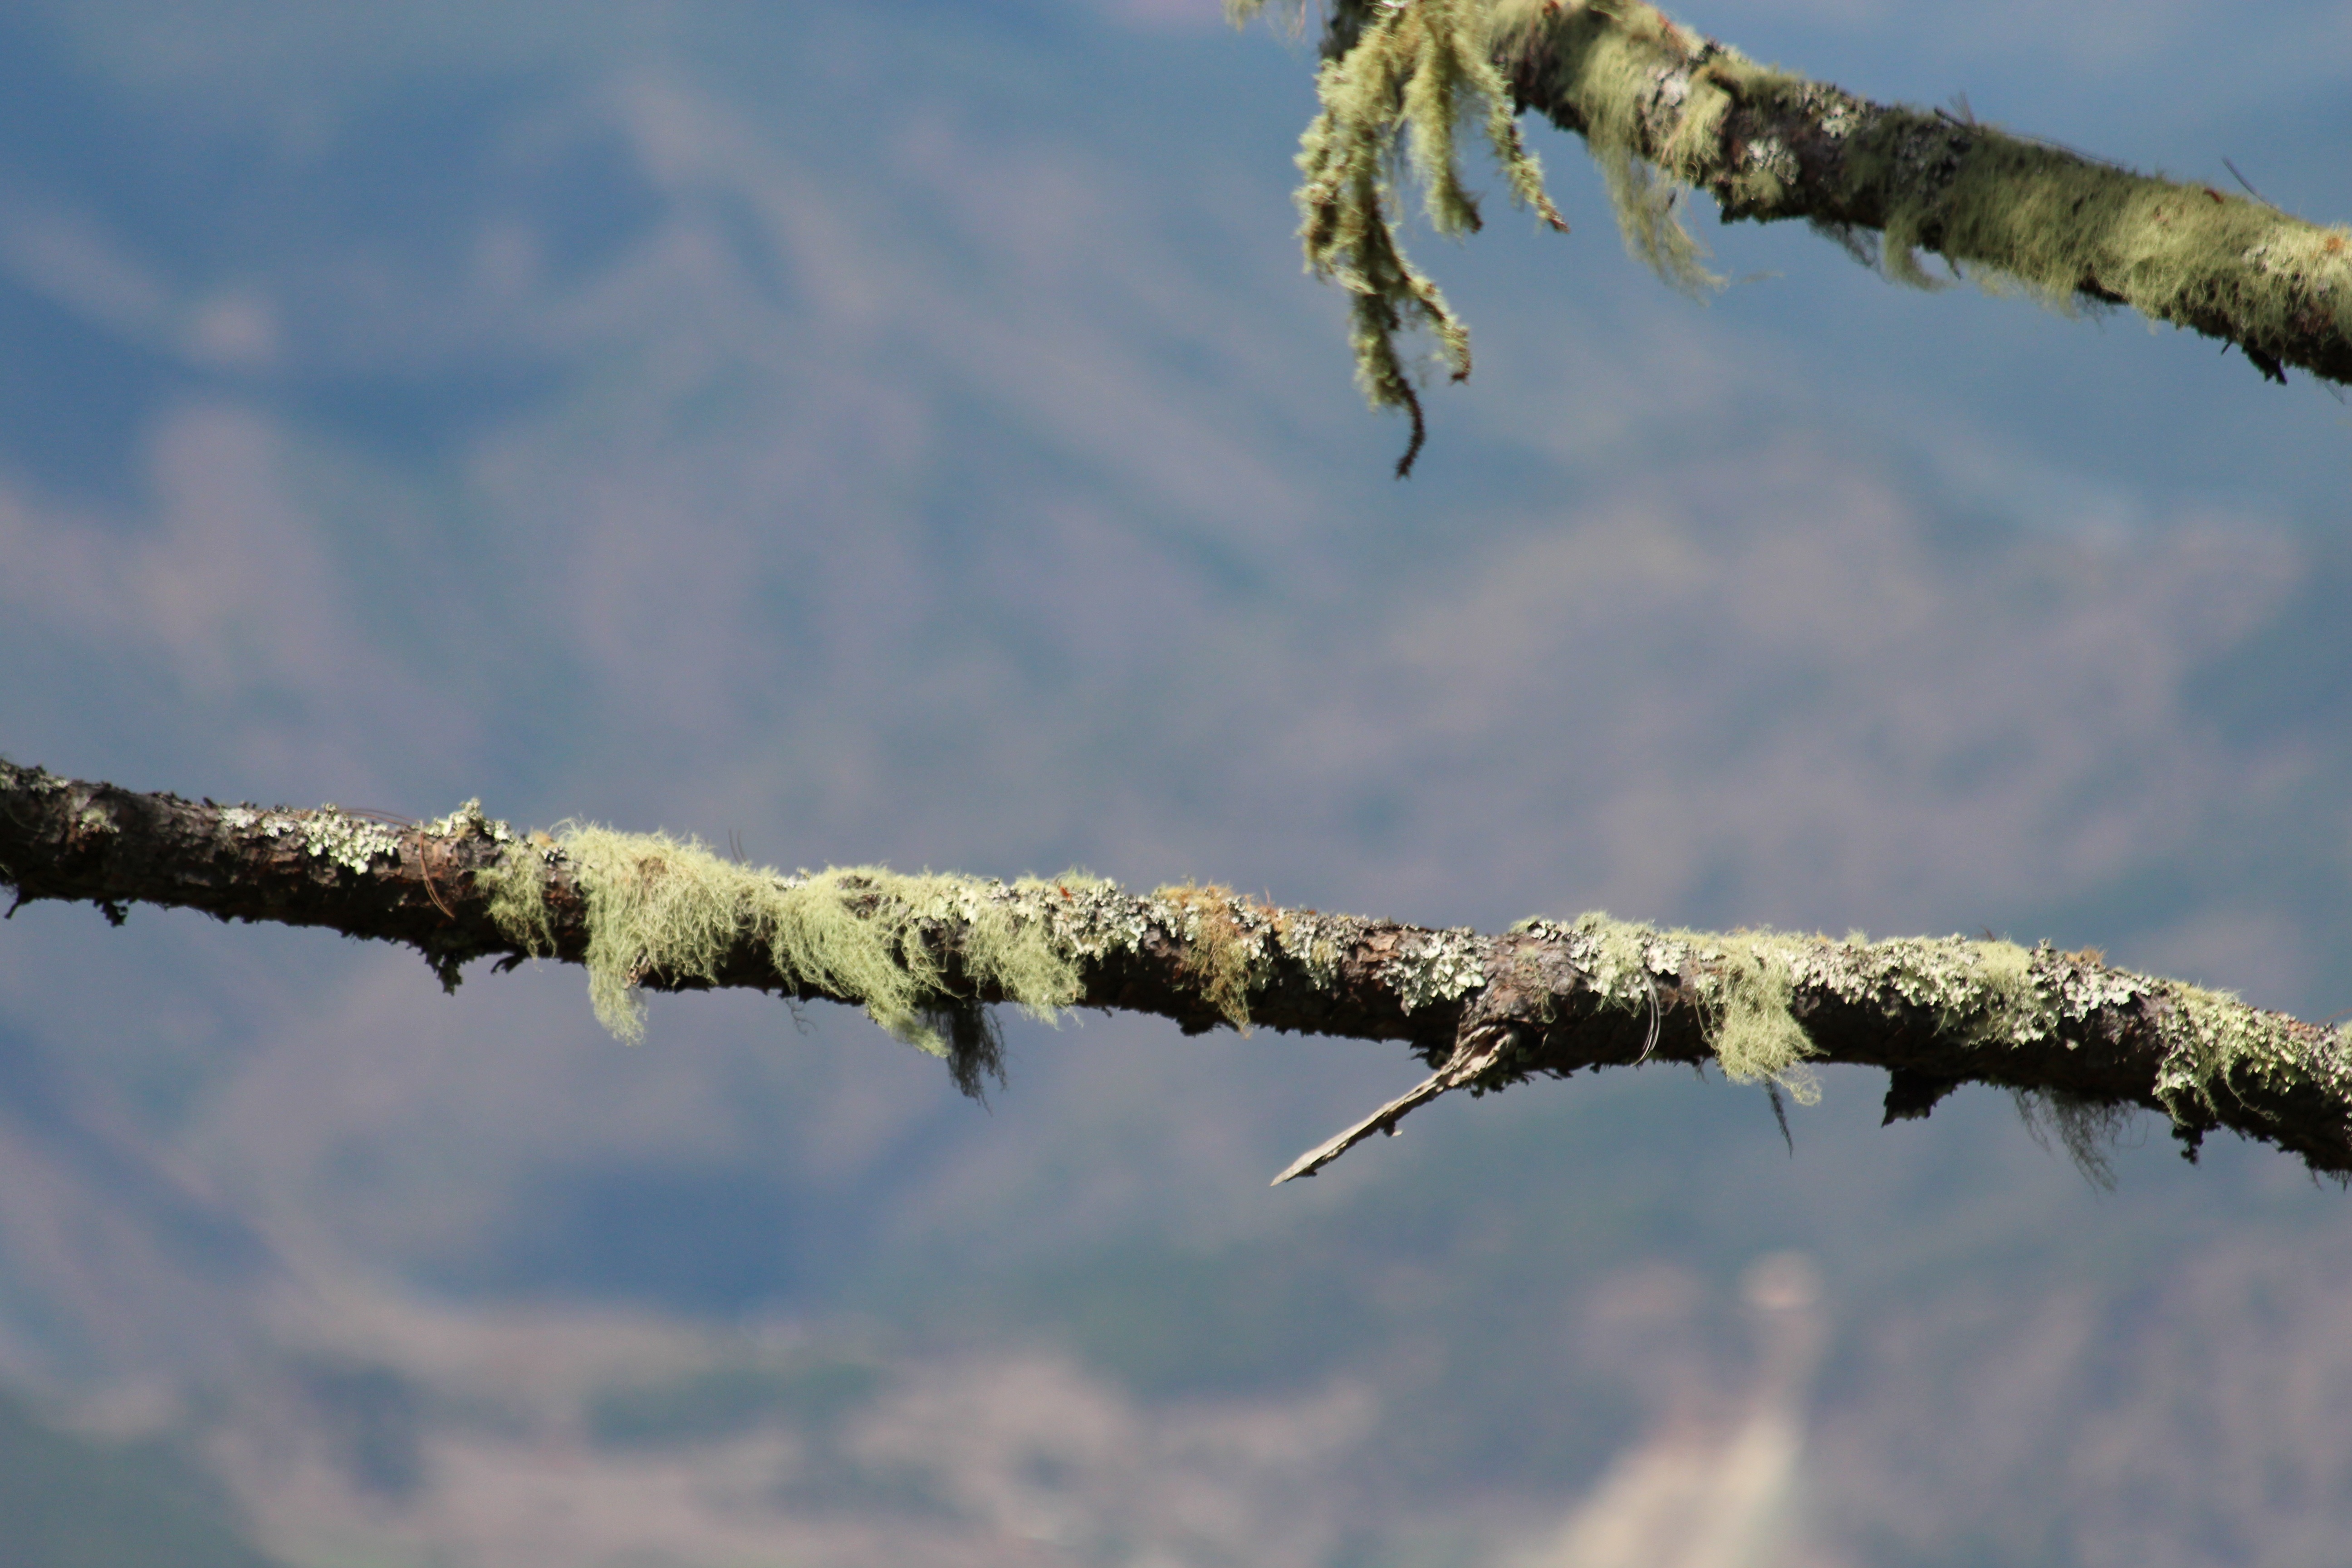
tree, nature, forest, grass, branch, winter, bird, plant, sky, sunlight, flower, moss, wildlife, reflection, close up, lichen, macro photography, gray background, woody plant, the branch of a tree